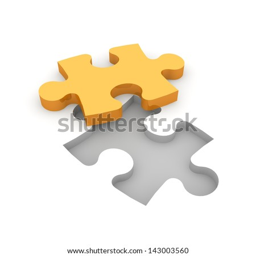
the orange puzzle piece is not properly in place .